Economy of Malaysia

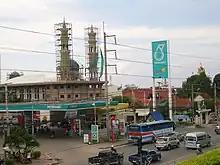
Petronas petrol station in Thailand

Medical tourism is a significant sector of Malaysia's economy, with around 850,000 individuals travelling to Malaysia specifically for medical treatments alone in 2022, contributing RM1.3 billion (US$295 million) in revenue to the economy. This is down from pre-pandemic numbers of 1.2 million individuals and a total contribution of RM1.7 billion (US$416 million) but the Malaysia Healthcare Travel Council (MHTC) already expects the figures to surpass by 2024, with an expected revenue of RM2.4 billion (US$558 million).